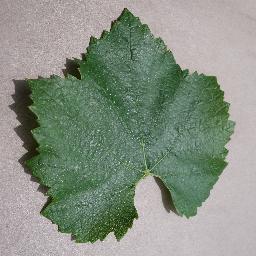
Label: Grape___healthy